Freedom Road Socialist Organization

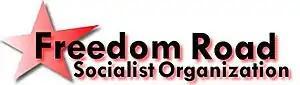
Previous FRSO logo

The Freedom Road Socialist Organization (FRSO) is communist political party in the United States. FRSO formed in 1985 as a merger of several Maoist-oriented New Communist movement organizations.